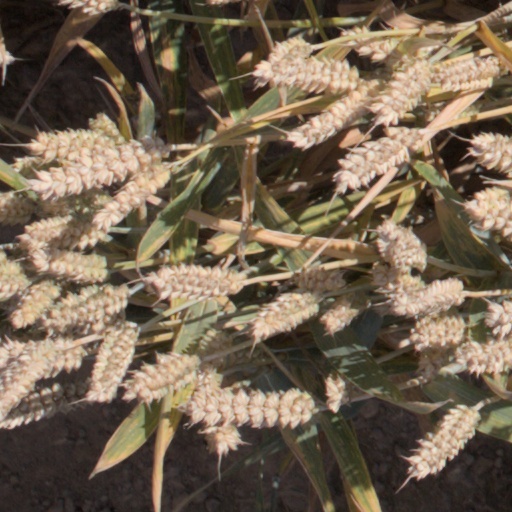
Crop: wheat